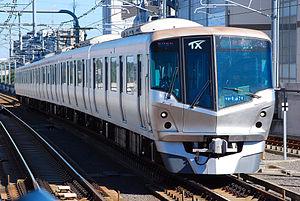
La ligne Tsukuba Express, ou TX, est une ligne ferroviaire de la Metropolitan Intercity Railway Company dans la région de Kantō au Japon. Elle relie la gare d'Akihabara à Chiyoda et la gare de Tsukuba dans la préfecture d'Ibaraki. La ligne a été mise en service en août 2005 et est longue de 58,3 km avec vingt gares.
La Metropolitan Intercity Railway Company, abrégée en MIR, est une compagnie japonaise de transport ferroviaire.